Submarine-launched cruise missile

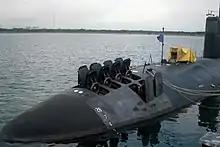
The fore section of USS Santa Fe (SSN-763), a Los Angeles-class submarine with the doors of the vertical launching system for Tomahawk missiles in the open position. The method of firing from VLS is in the minority.

A submarine-launched cruise missile (SLCM) is a cruise missile that is launched from a submarine (especially a SSG or SSGN). Current versions are typically standoff weapons known as land-attack cruise missiles (LACMs), which are used to attack predetermined land targets with conventional or nuclear payloads. Anti-ship cruise missiles (ASCMs) are also used, and some submarine-launched cruise missiles have variants for both functions.